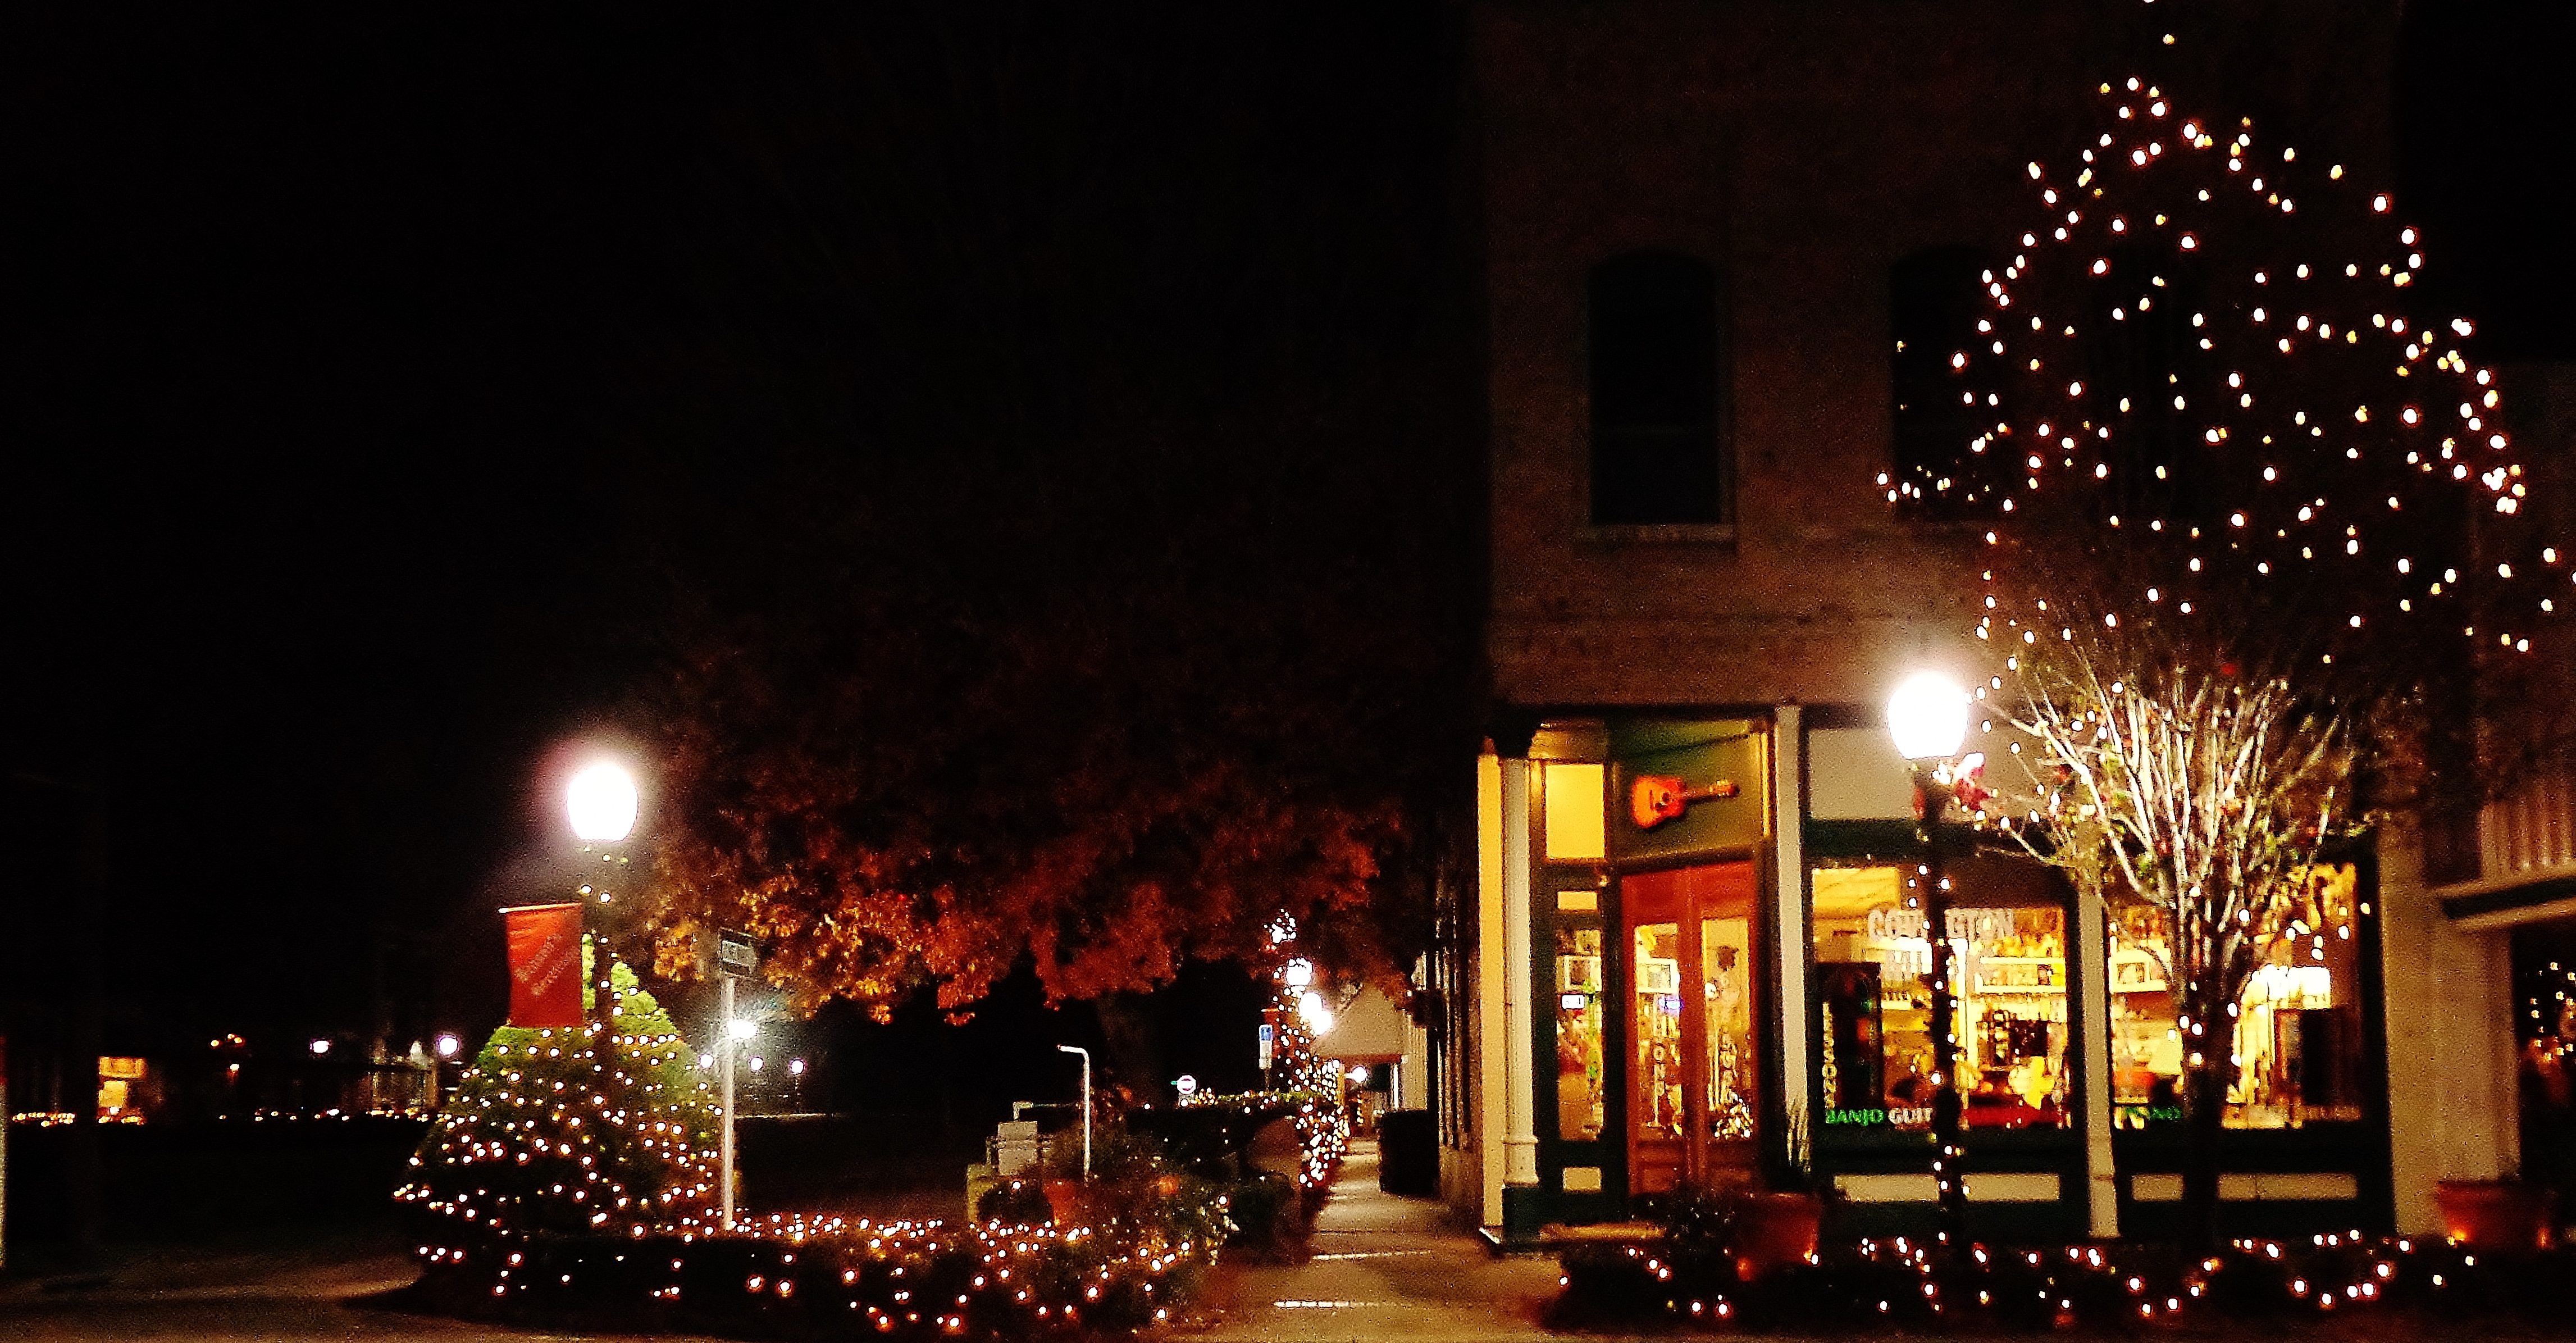
night, christmas, lighting, christmas decoration, event, christmas lights